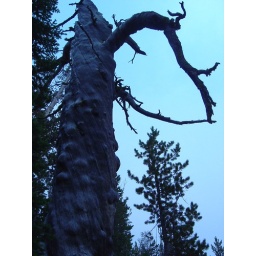
Crazy tree in a forest of similiar almost creepy trees.